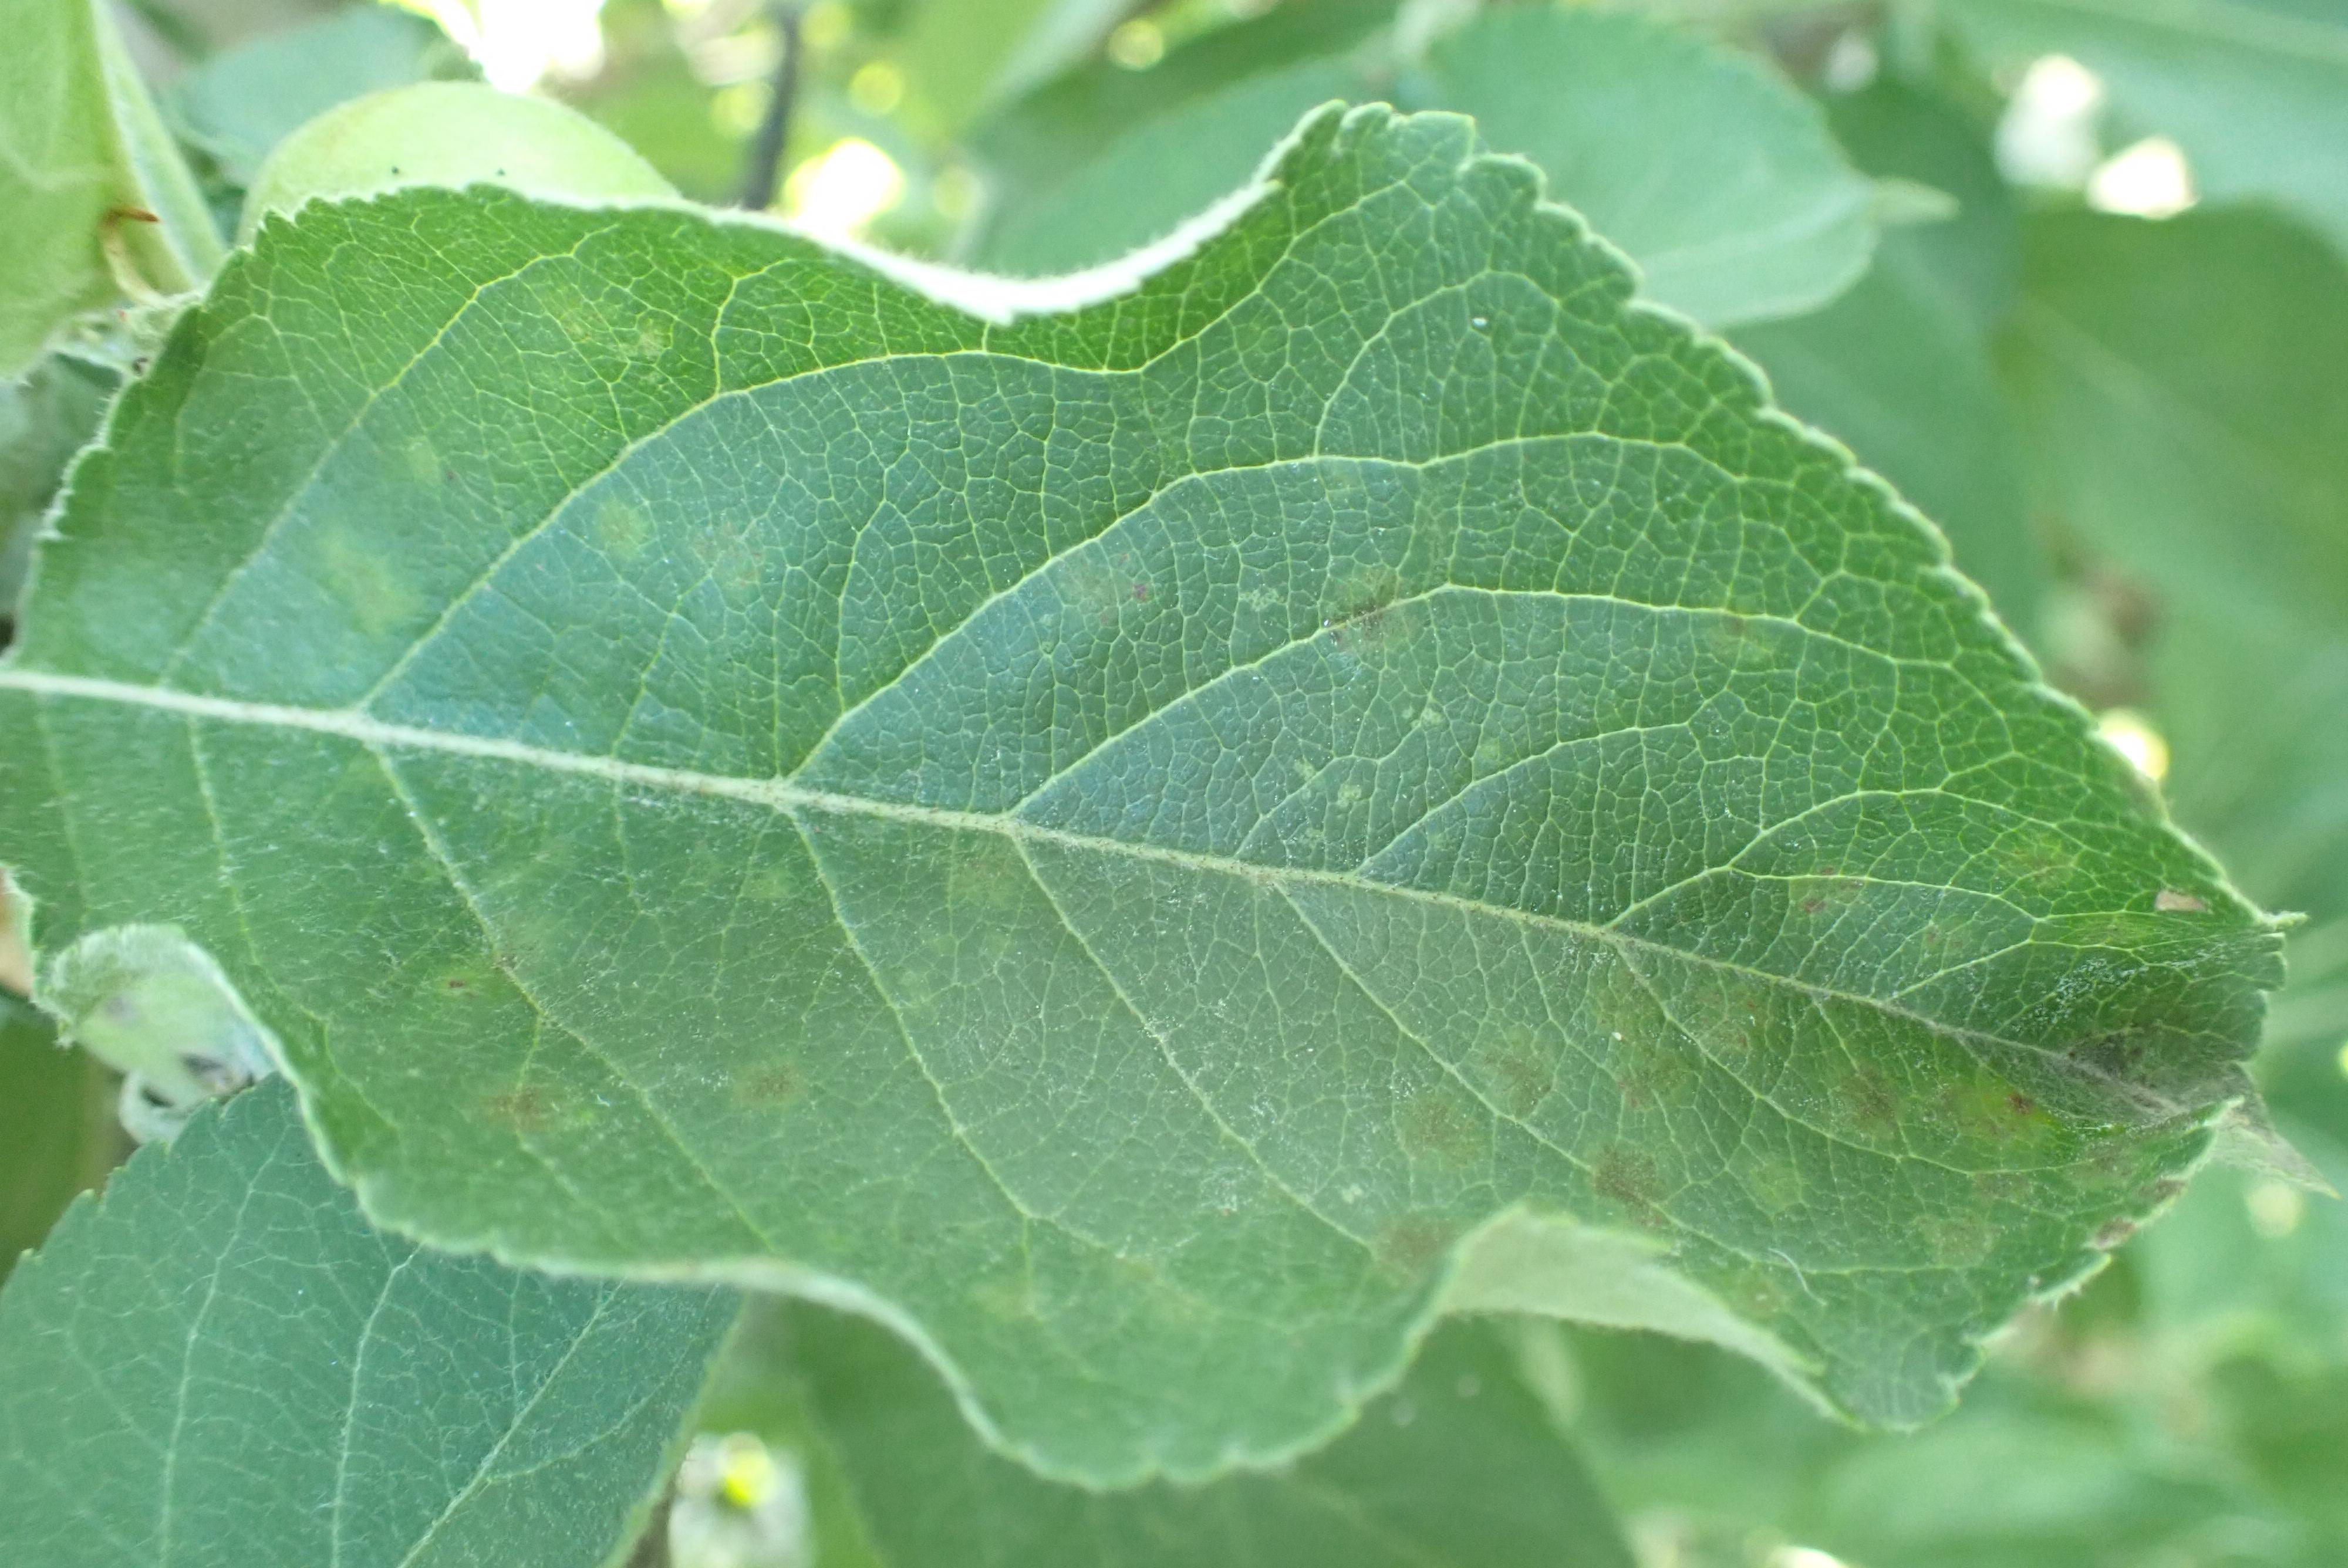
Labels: scab